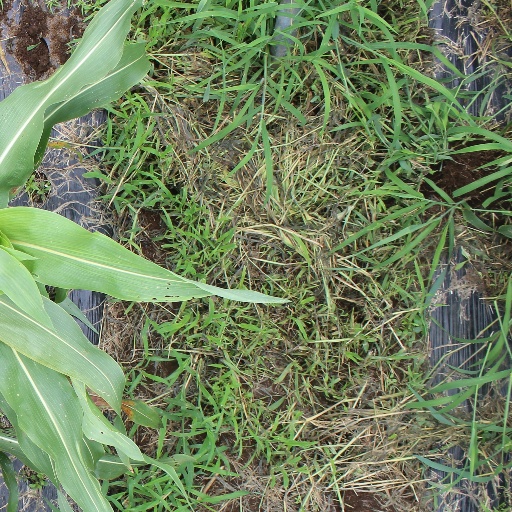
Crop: sorghum